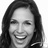
Emotion: happy